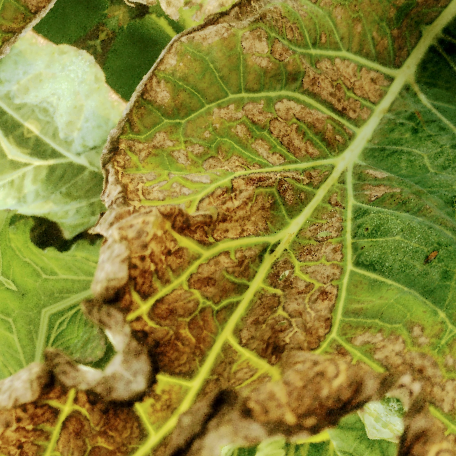
Label: Downy Mildew